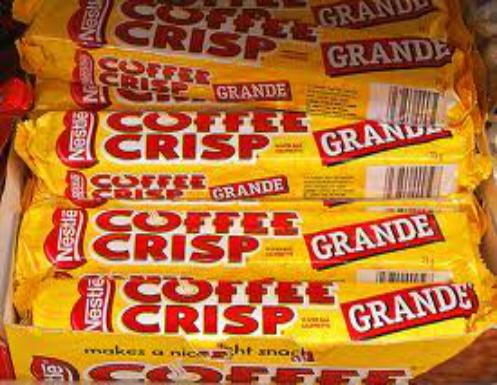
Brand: Coffee Crisp
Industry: Food